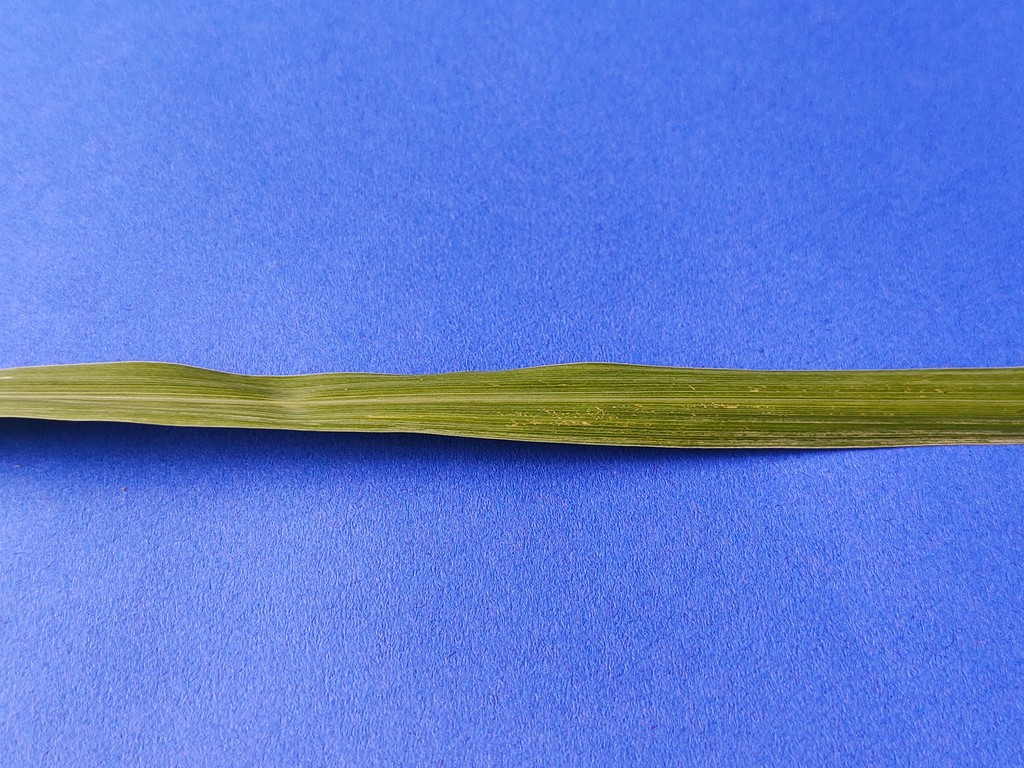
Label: Healthy